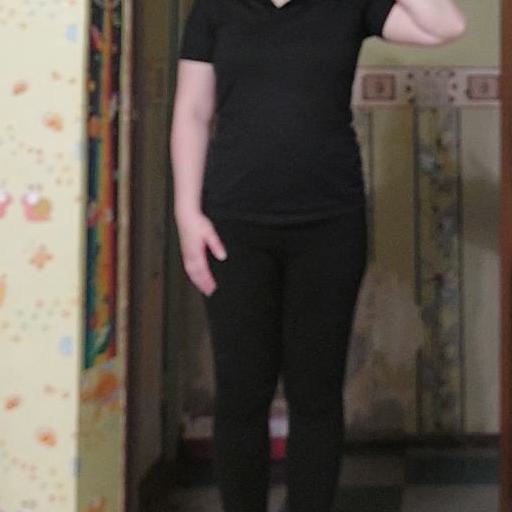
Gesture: no_gesture